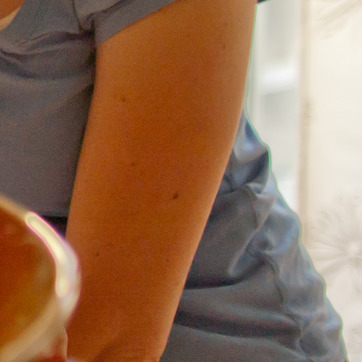
Material: skin